Inquilinos

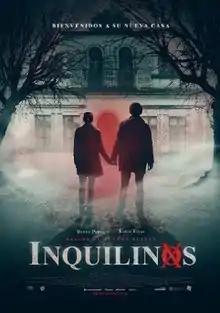

Inquilinos is a 2018 Mexican horror film directed by Chava Cartas, from a screenplay by Juan Carlos Garzón and Angélica Gudiño. The plot revolves around Luzma (Danny Perea) and Demián (Erick Elías), a young couple, who have just moved to an old neighborhood to leave behind an incident that torments them. However, Luzma begins to discover that her neighbors hide terrible secrets that lead to paranormal phenomena. The film is based on real events and was filmed in Guadalajara, Mexico.